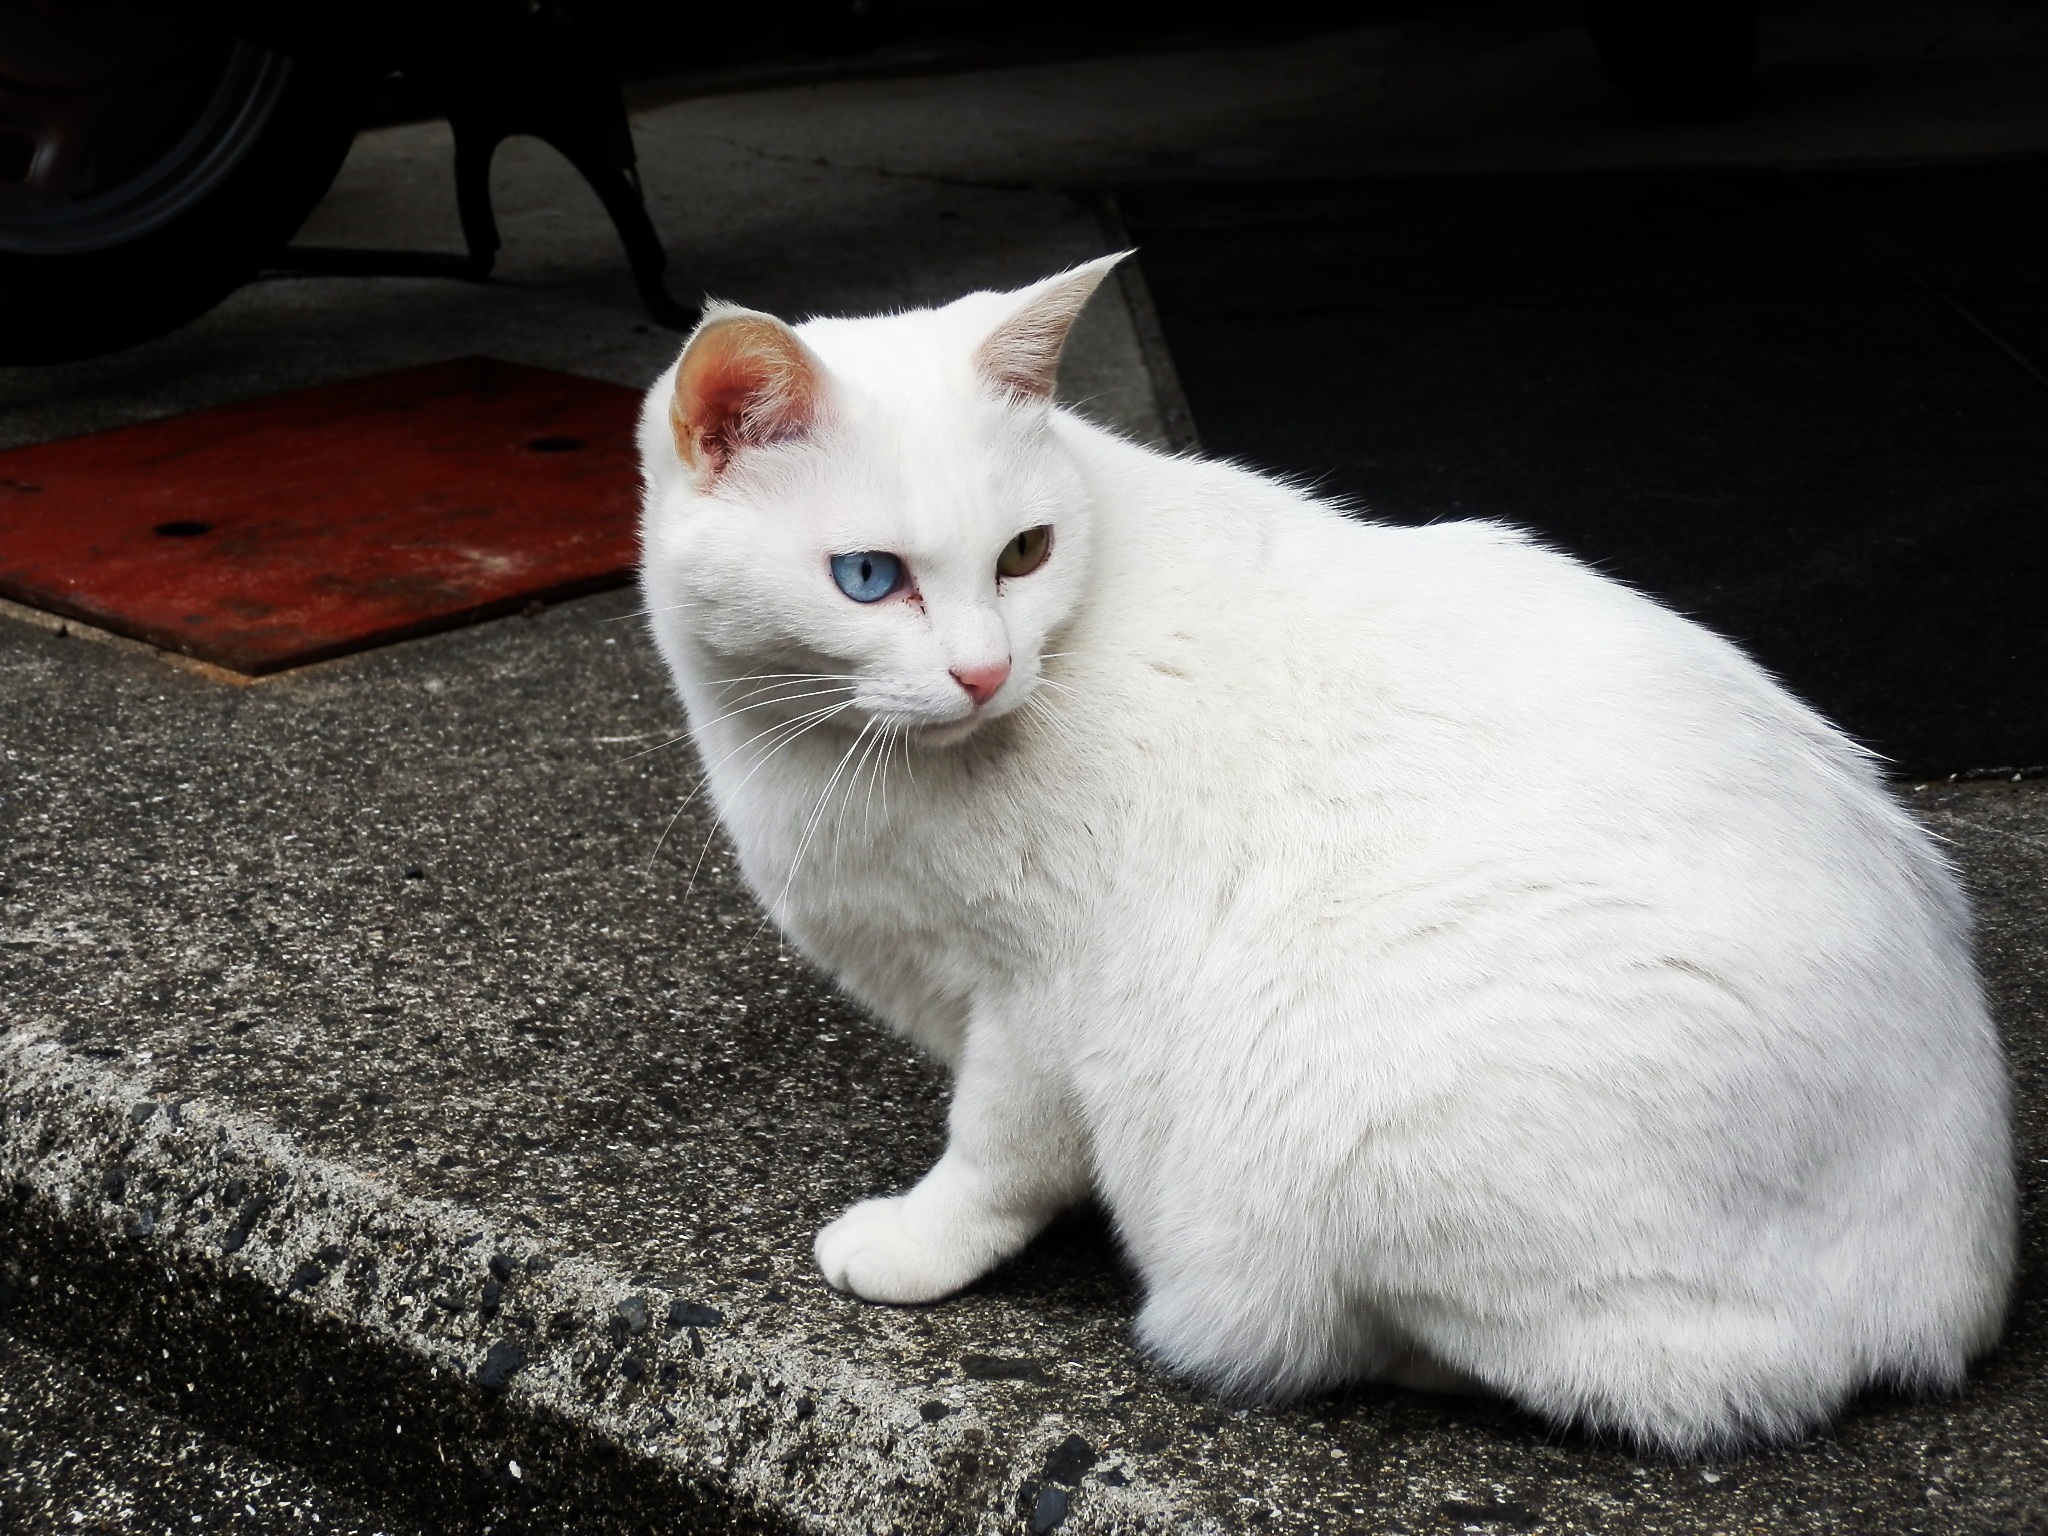
white, kitten, cat, mammal, whiskers, vertebrate, ragdoll, white cat, heterochromia iridum, turkish van, stray cat, burmilla, small to medium sized cats, cat like mammal, carnivoran, domestic short haired cat, domestic long haired cat, khao manee, turkish angora